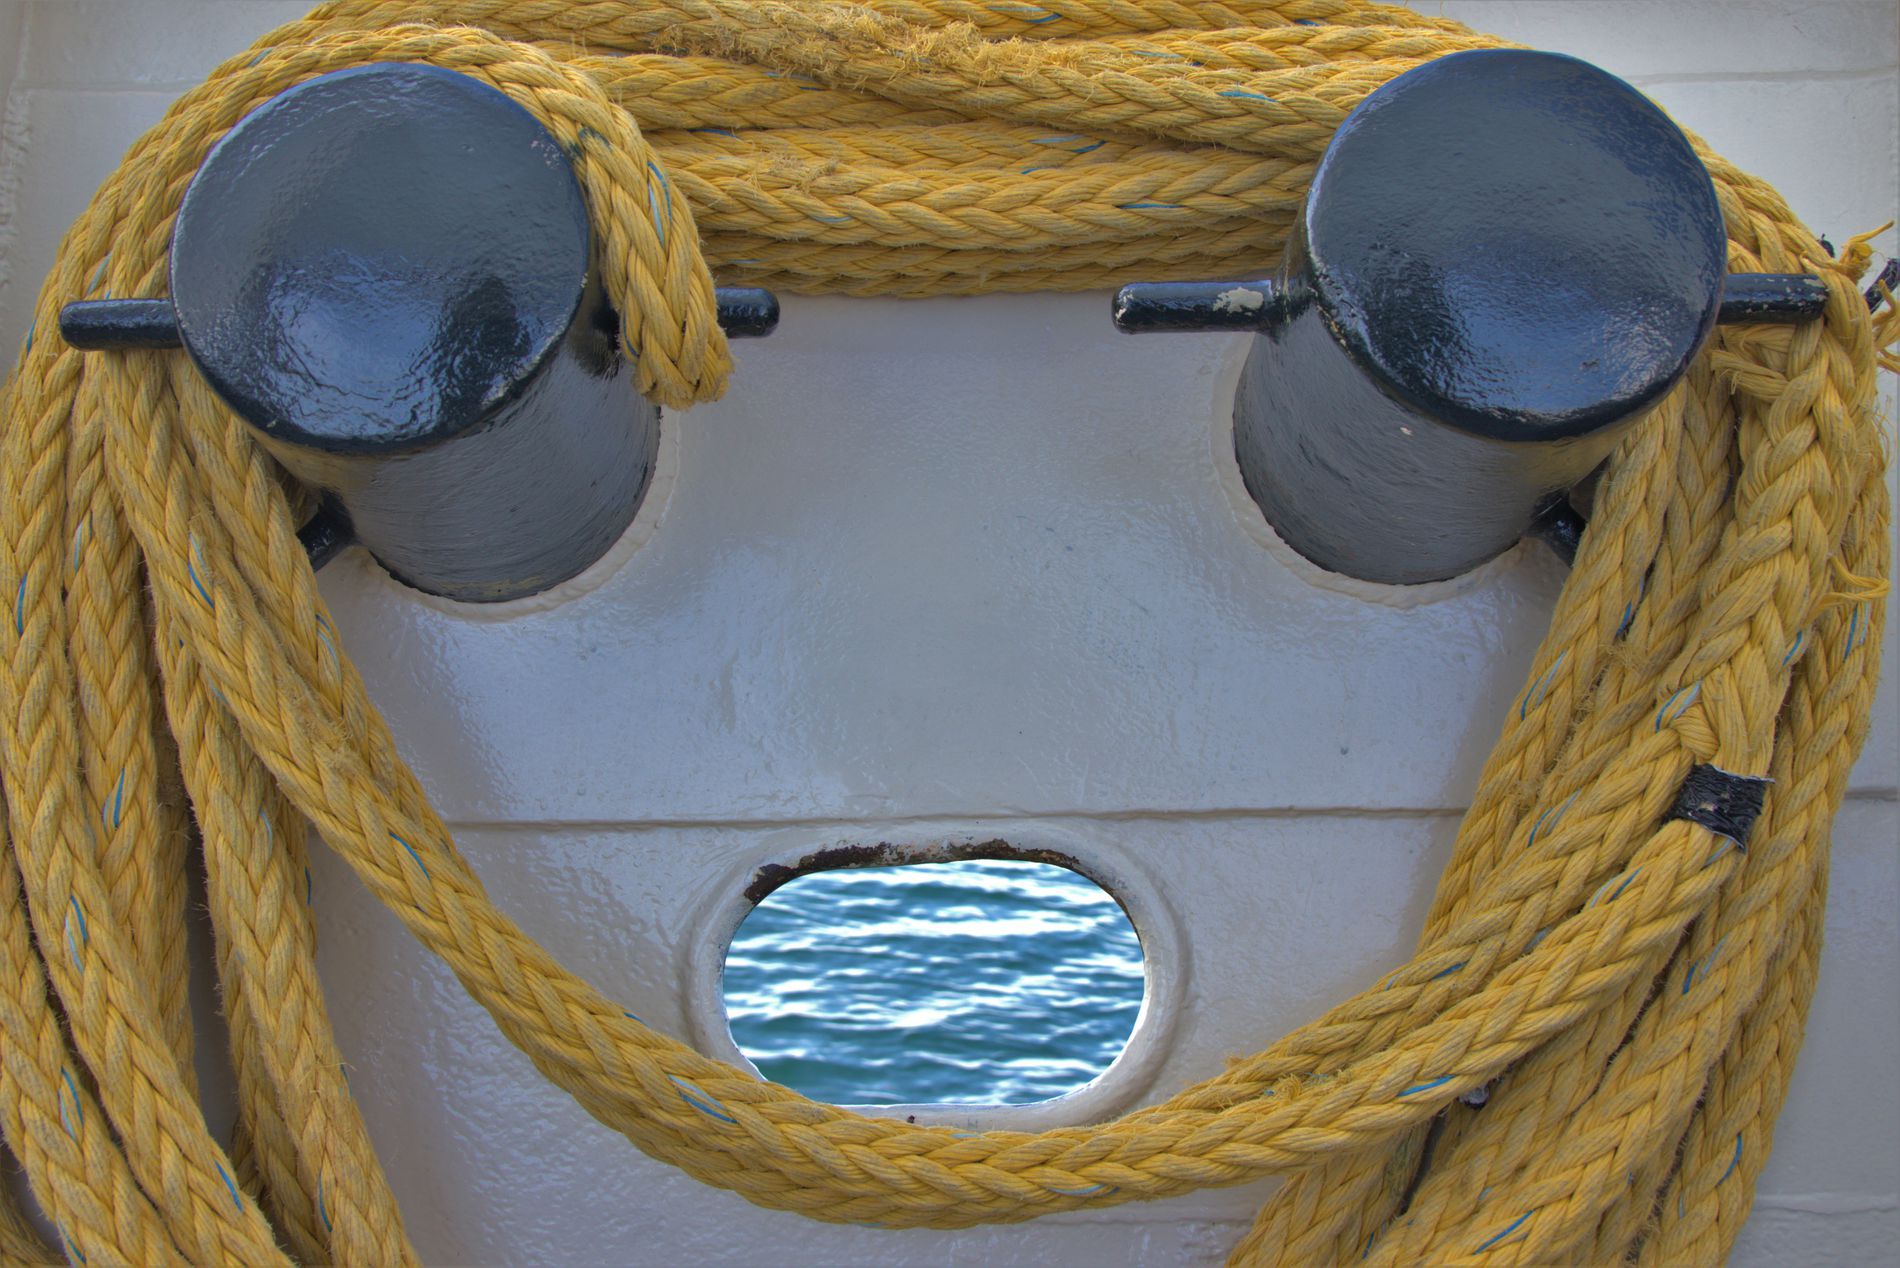
Boat Surface and Coiled Rope
The image shows black metal bollards on a boat's deck with thick yellow rope coiled around them. A circular opening in the boat's white surface reveals a view of the blue ocean. The scene is well-lit, highlighting the textures of the rope and metal.
The scene captures a boat’s deck with black metal bollards holding thick yellow rope. Sunlight highlights the textures of the rope and metal. A circular opening frames the calm blue ocean, creating a peaceful and balanced composition. The colors contrast between the bright rope, dark bollards, and deep blue water.
Labels: Rope, Boat, Sailboat, Transportation, Vehicle, Window, Porthole, Hole, Mooring bollards, Water, Boat surface